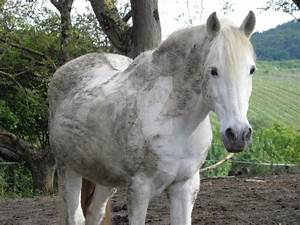
Label: cavallo